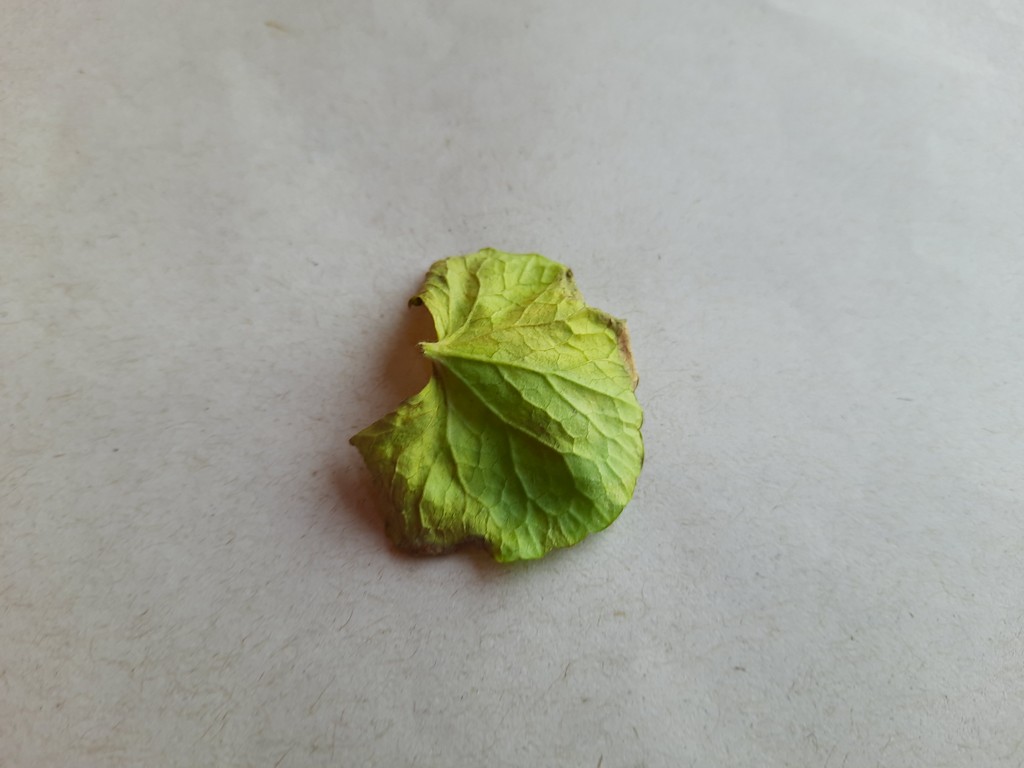
Label: Unhealthy